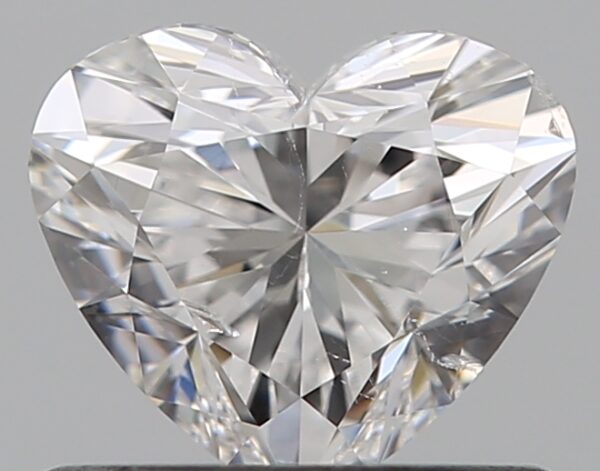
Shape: heart
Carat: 0.7
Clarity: SI2
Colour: E
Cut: EX
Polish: EX
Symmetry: EX
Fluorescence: F
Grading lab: GIA
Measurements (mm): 5.39 x 6.14 x 3.64